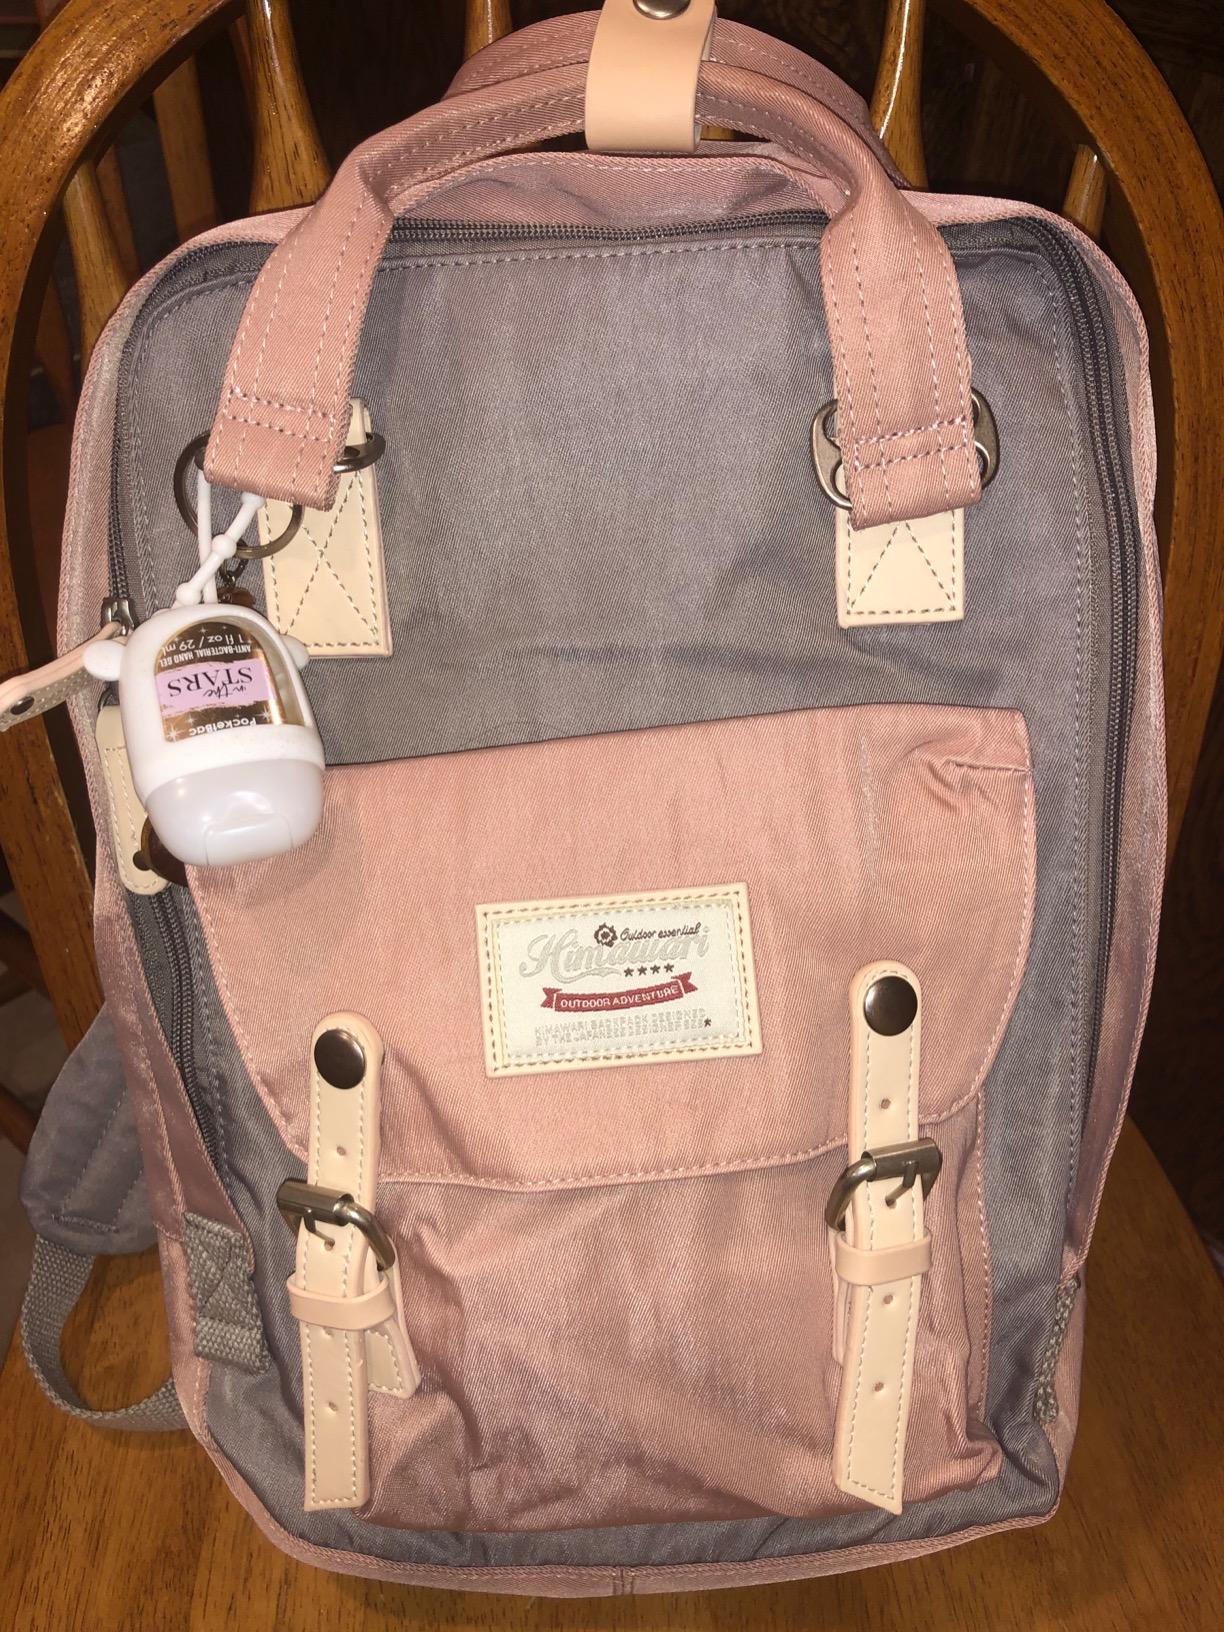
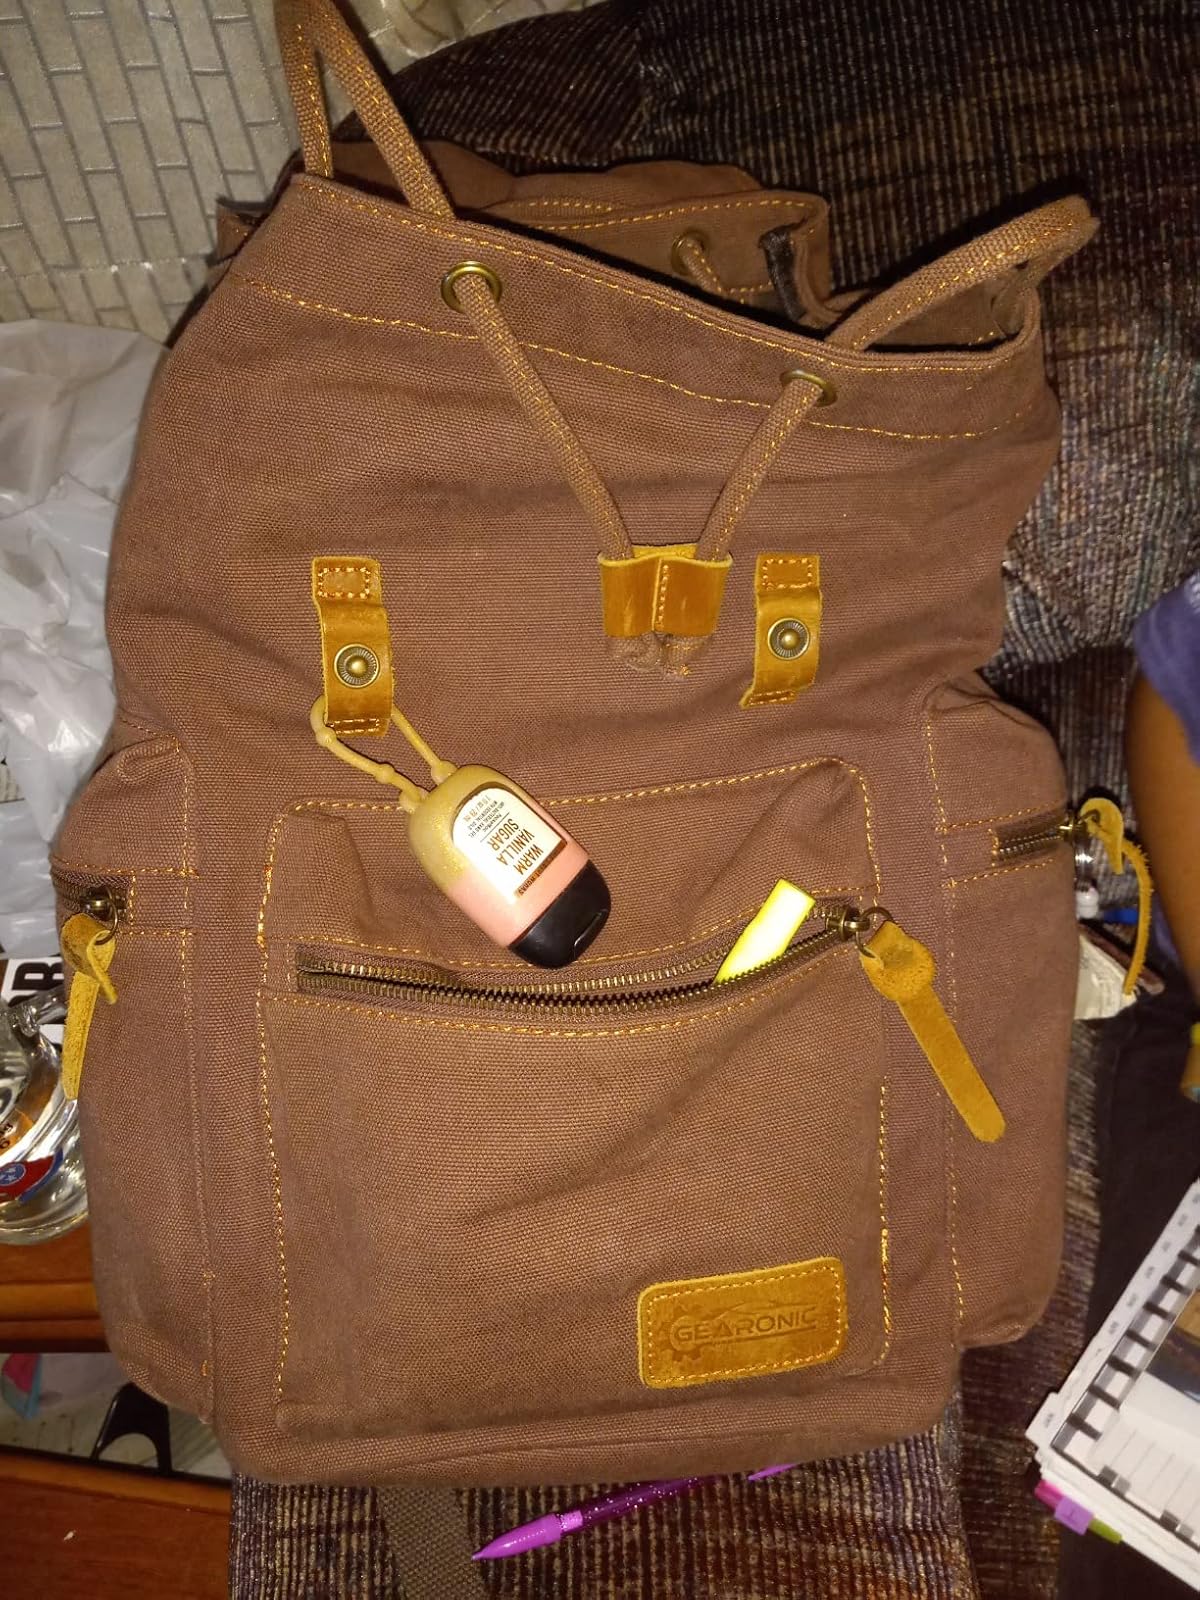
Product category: bag
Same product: no